The Ern Westmore Hollywood Glamour Show

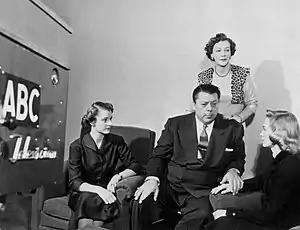
Ern Westmore and his wife Betty Egan (standing), with two members of the studio audience, on the ABC-TV network edition of show (1955)

The Ern Westmore Hollywood Glamour Show (also known as The Ern Westmore Show and Hollywood Backstage) is an American television program that was originally syndicated in 1953 and carried on the ABC network from August 7, 1955, until September 11, 1955.